Ryan Johnson (actor)

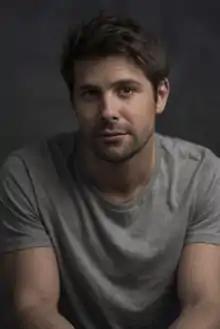
Ryan Johnson - Photo by Simon Cardwell

Johnson attended Somerset College on the Gold Coast, and graduated from Queensland University of Technology in 1999.